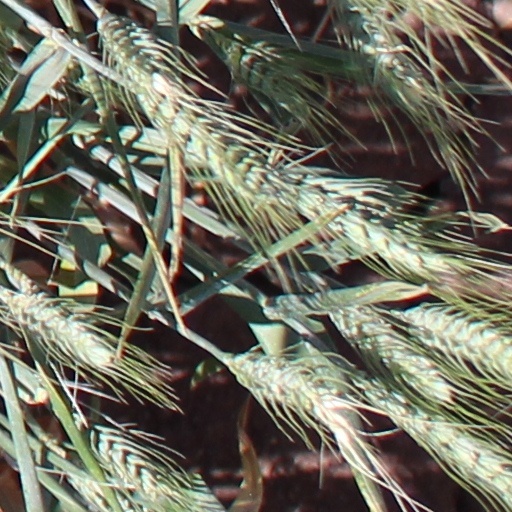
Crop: wheat